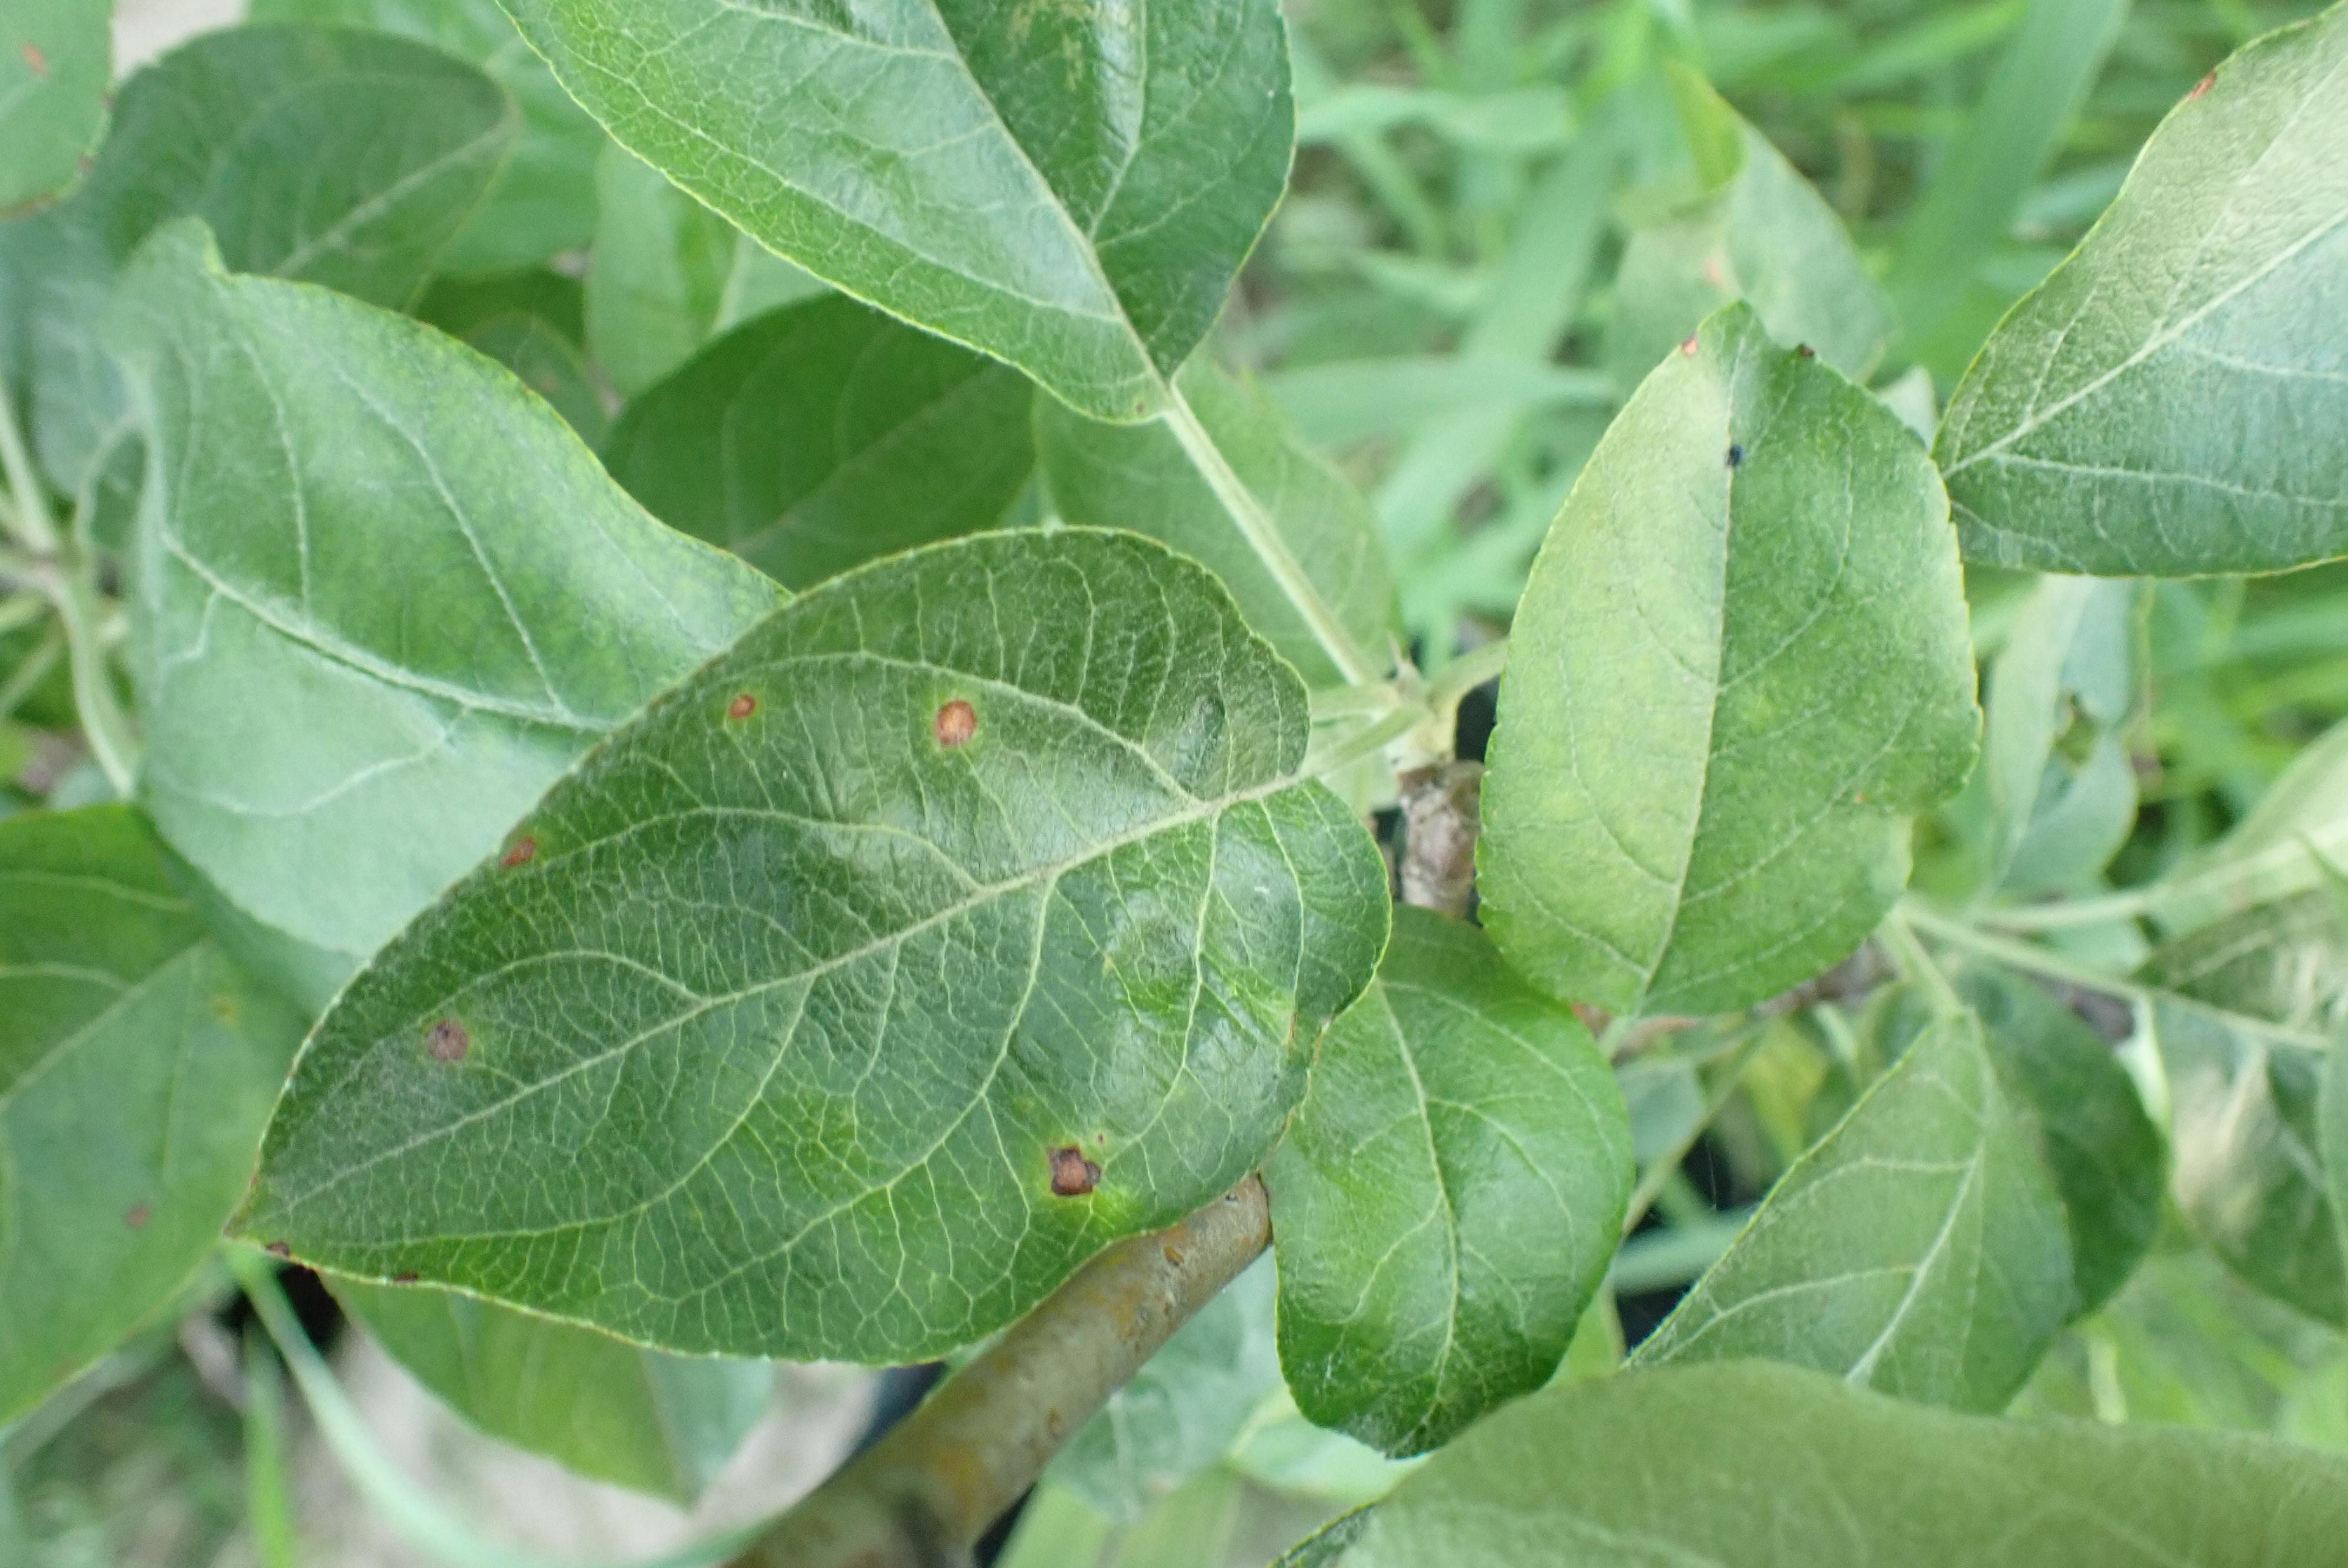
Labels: frog_eye_leaf_spot